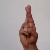
The image shows a hand gesture representing the letter 'R' in Indian Sign Language.